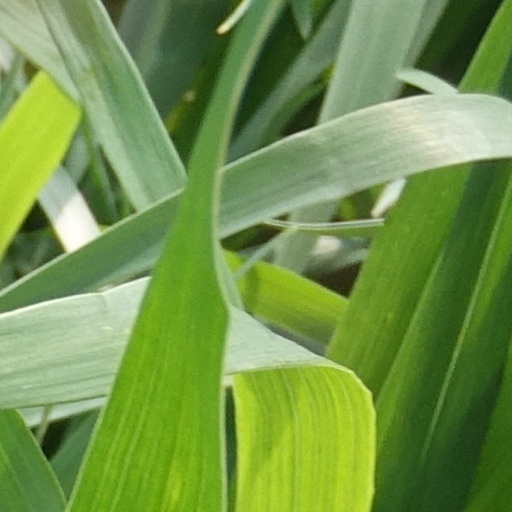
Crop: wheat